Henry Scrymgeour-Wedderburn, 11th Earl of Dundee

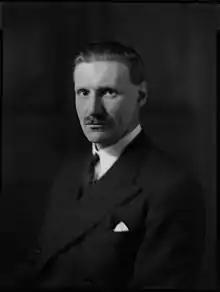
Scrymgeour-Wedderburn in 1936

Henry James Scrymgeour-Wedderburn, 11th Earl of Dundee (3 May 1902 – 29 June 1983), was a Scottish nobleman, soldier and politician.